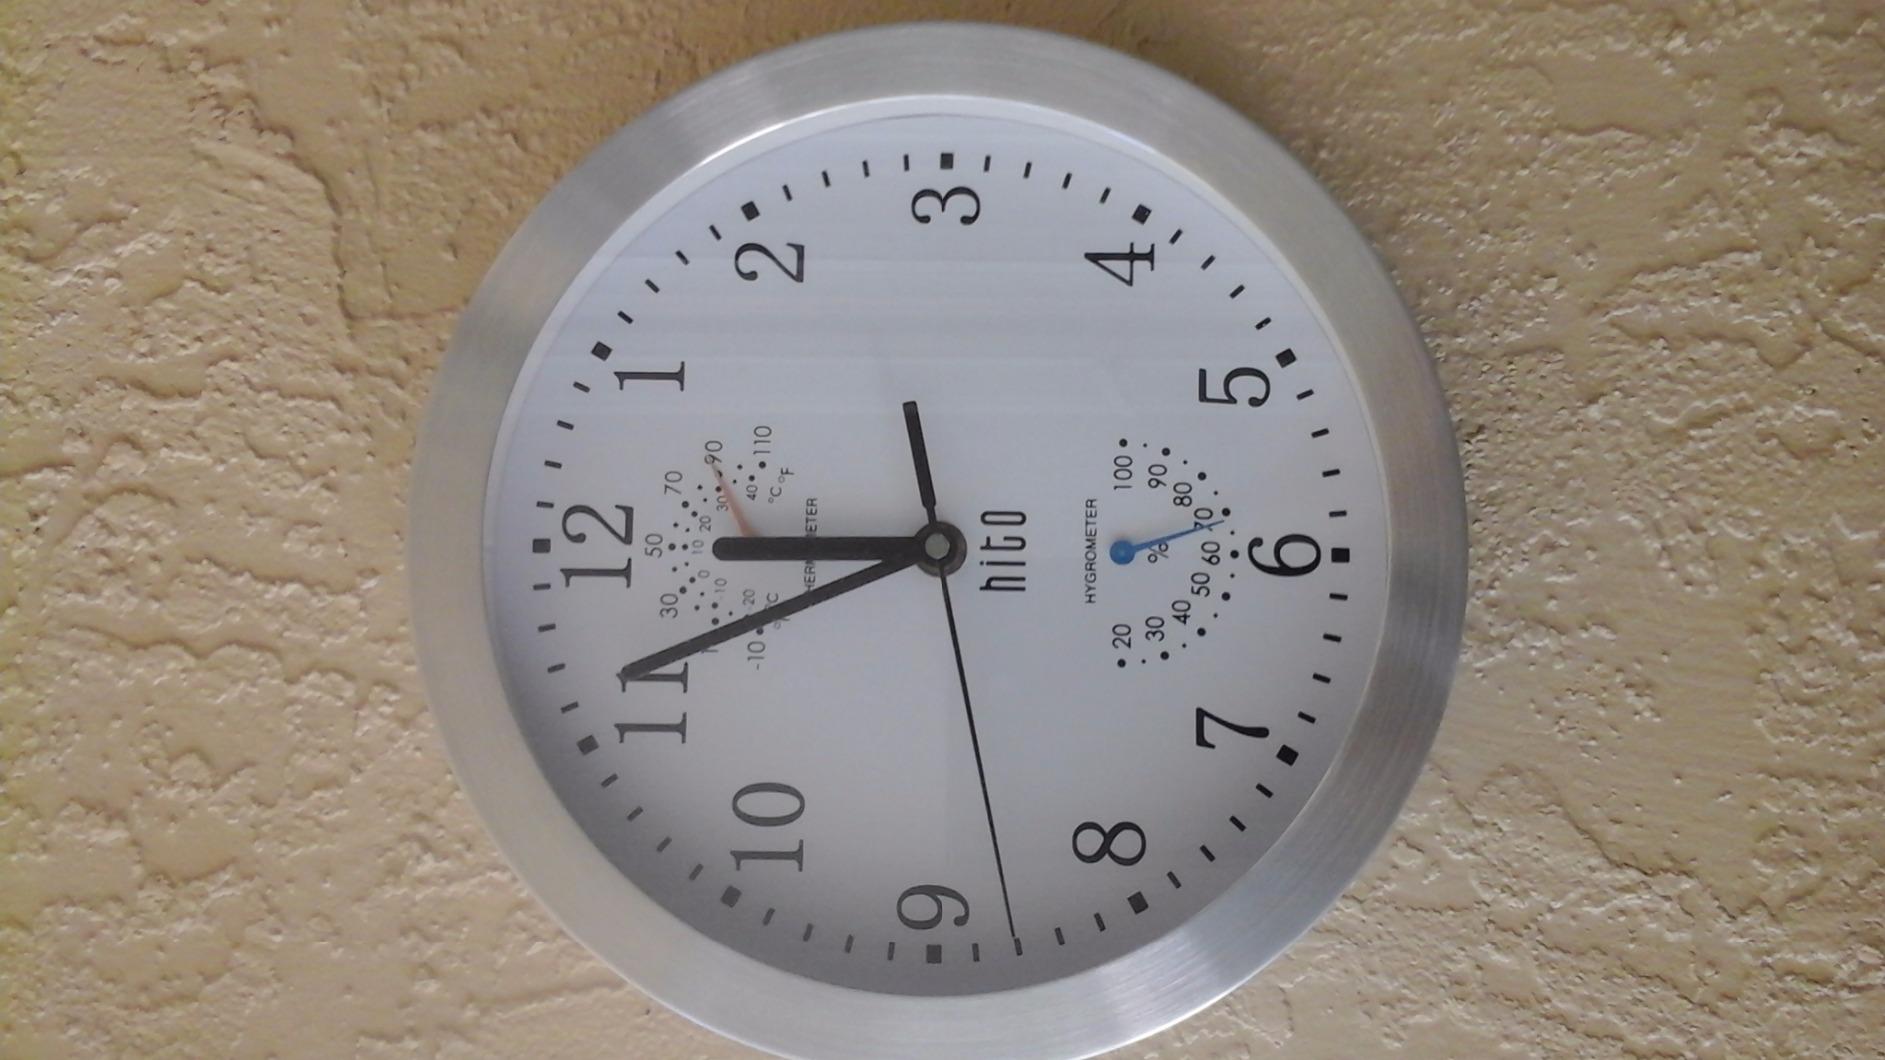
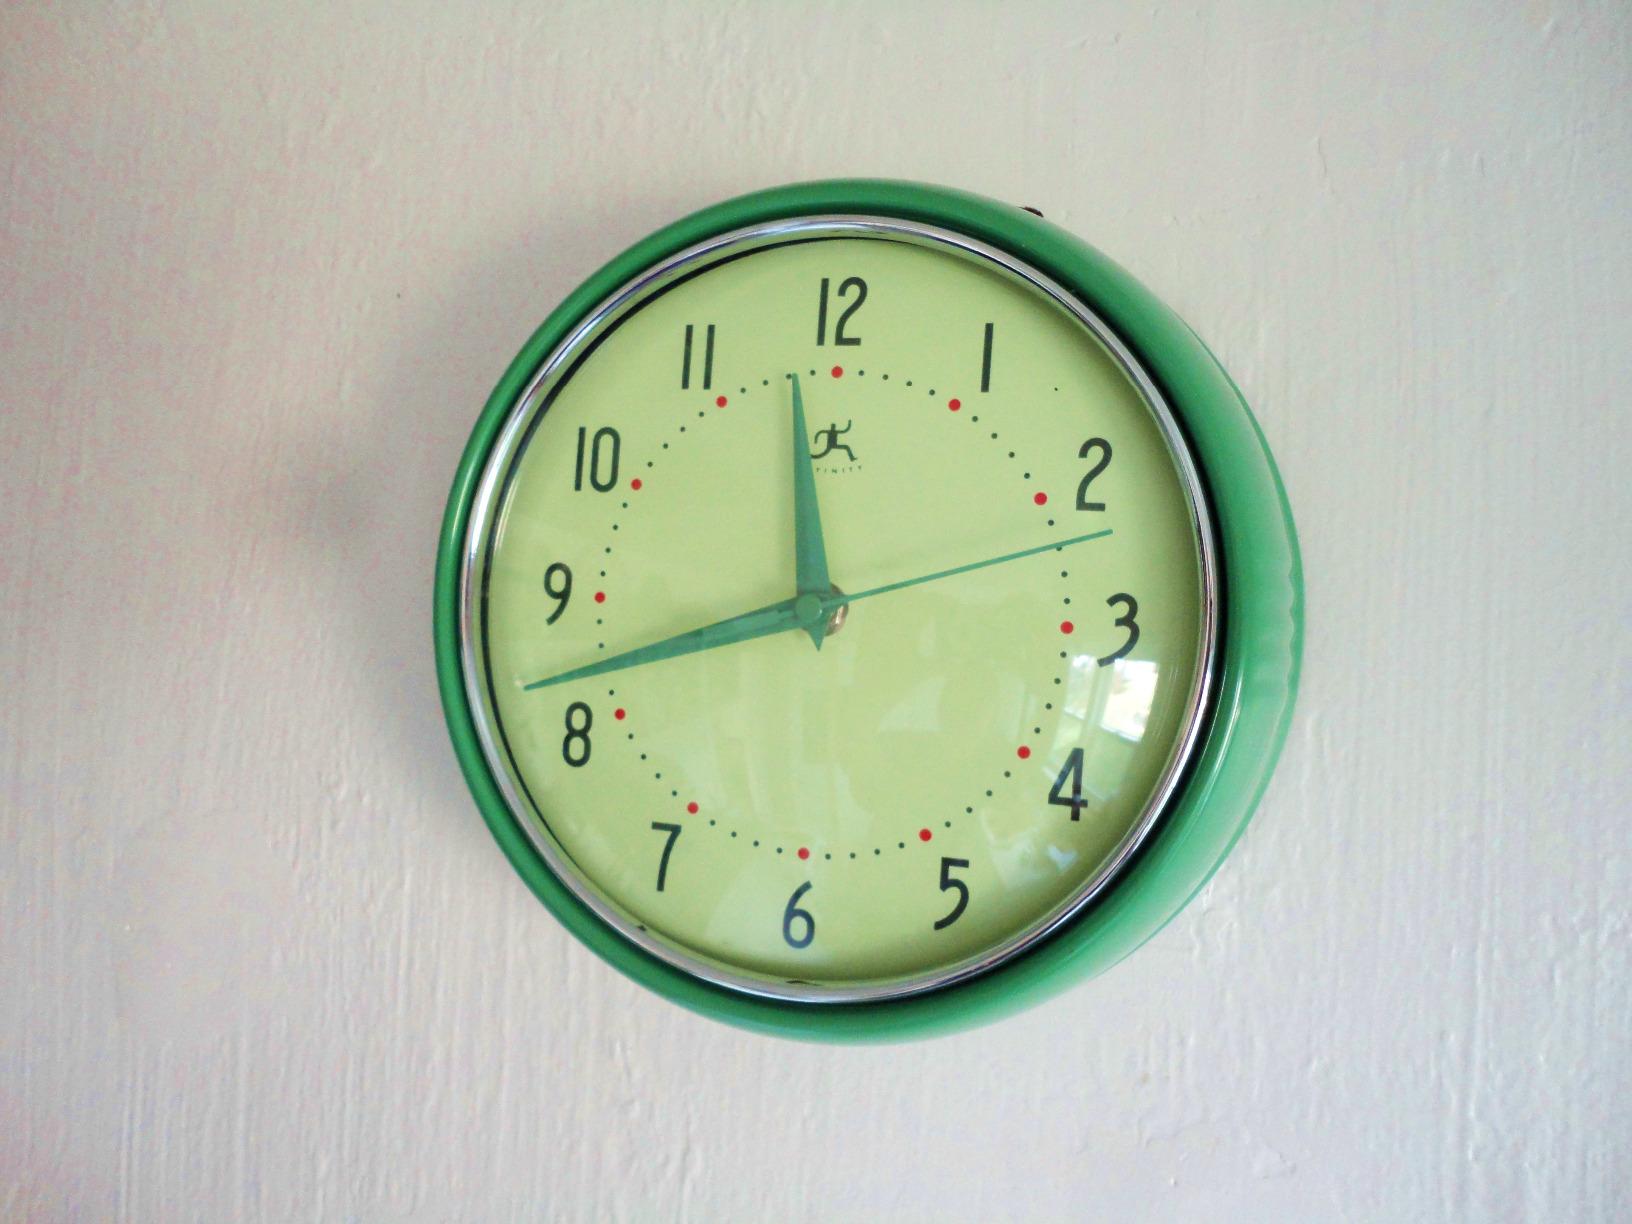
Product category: clock
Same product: no